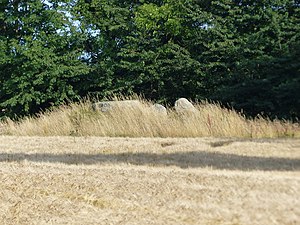
Fredede fortidsminder i Bornholms Regionskommune (G-K)
Denne liste over fredede fortidsminder i Bornholms Regionskommune viser alle fredede fortidsminder i Bornholms Regionskommune med begyndelsesbogstaverne fra G-K. Resten af listen: A-F, L-R, S-Å